The Firm (novel)

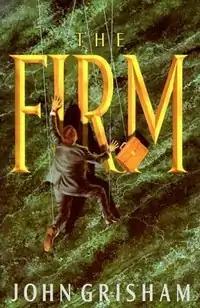
First edition cover

The Firm is a 1991 legal thriller by American writer John Grisham. It was his second book and the first that gained wide popularity. In 1993, after selling 1.5 million copies, it was adapted into a film of the same name starring Tom Cruise, Gene Hackman and Jeanne Tripplehorn. Grisham's first novel, "A Time to Kill", came into prominence afterwards due to this novel's success.